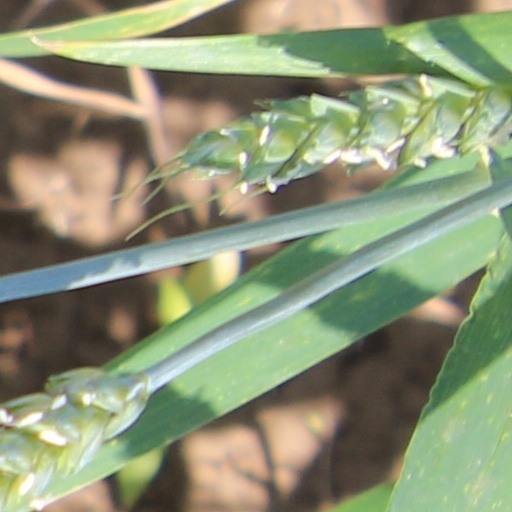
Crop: wheat